Fascista

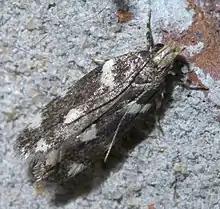
"Fascista"

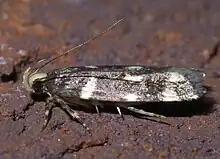
"Fascista"

Fascista is a genus of moths in the family Gelechiidae.